Elaine Belloc

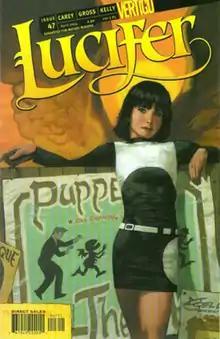
Elaine on the cover of "Lucifer" #47 (April 2004). Art by Christopher Moeller.

Elaine Belloc is a fictional character in the DC/Vertigo Comics series "Lucifer" created by Mike Carey specifically for that series. Her character is that of a young girl with special powers who encounters Lucifer and takes part in the adventures and battles surrounding him. Artist Dean Ormston based the character of Elaine on Vertigo editor Shelly Bond, while her best friend Mona was based on Ormston's wife Fiona Stephenson.